Contarex

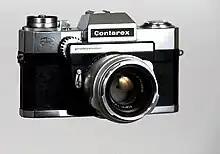
Contarex Professional with "Planar" 50 mm lens

The "Contarex Professional" or "P" (catalog 10.2700) replaced the "Special" with updated cosmetics, and like the "Special", also deleted the internal light meter. It was built from 1966 to 1967. Unlike the "Special", the "Professional" was equipped with a fixed eye-level pentaprism viewfinder.